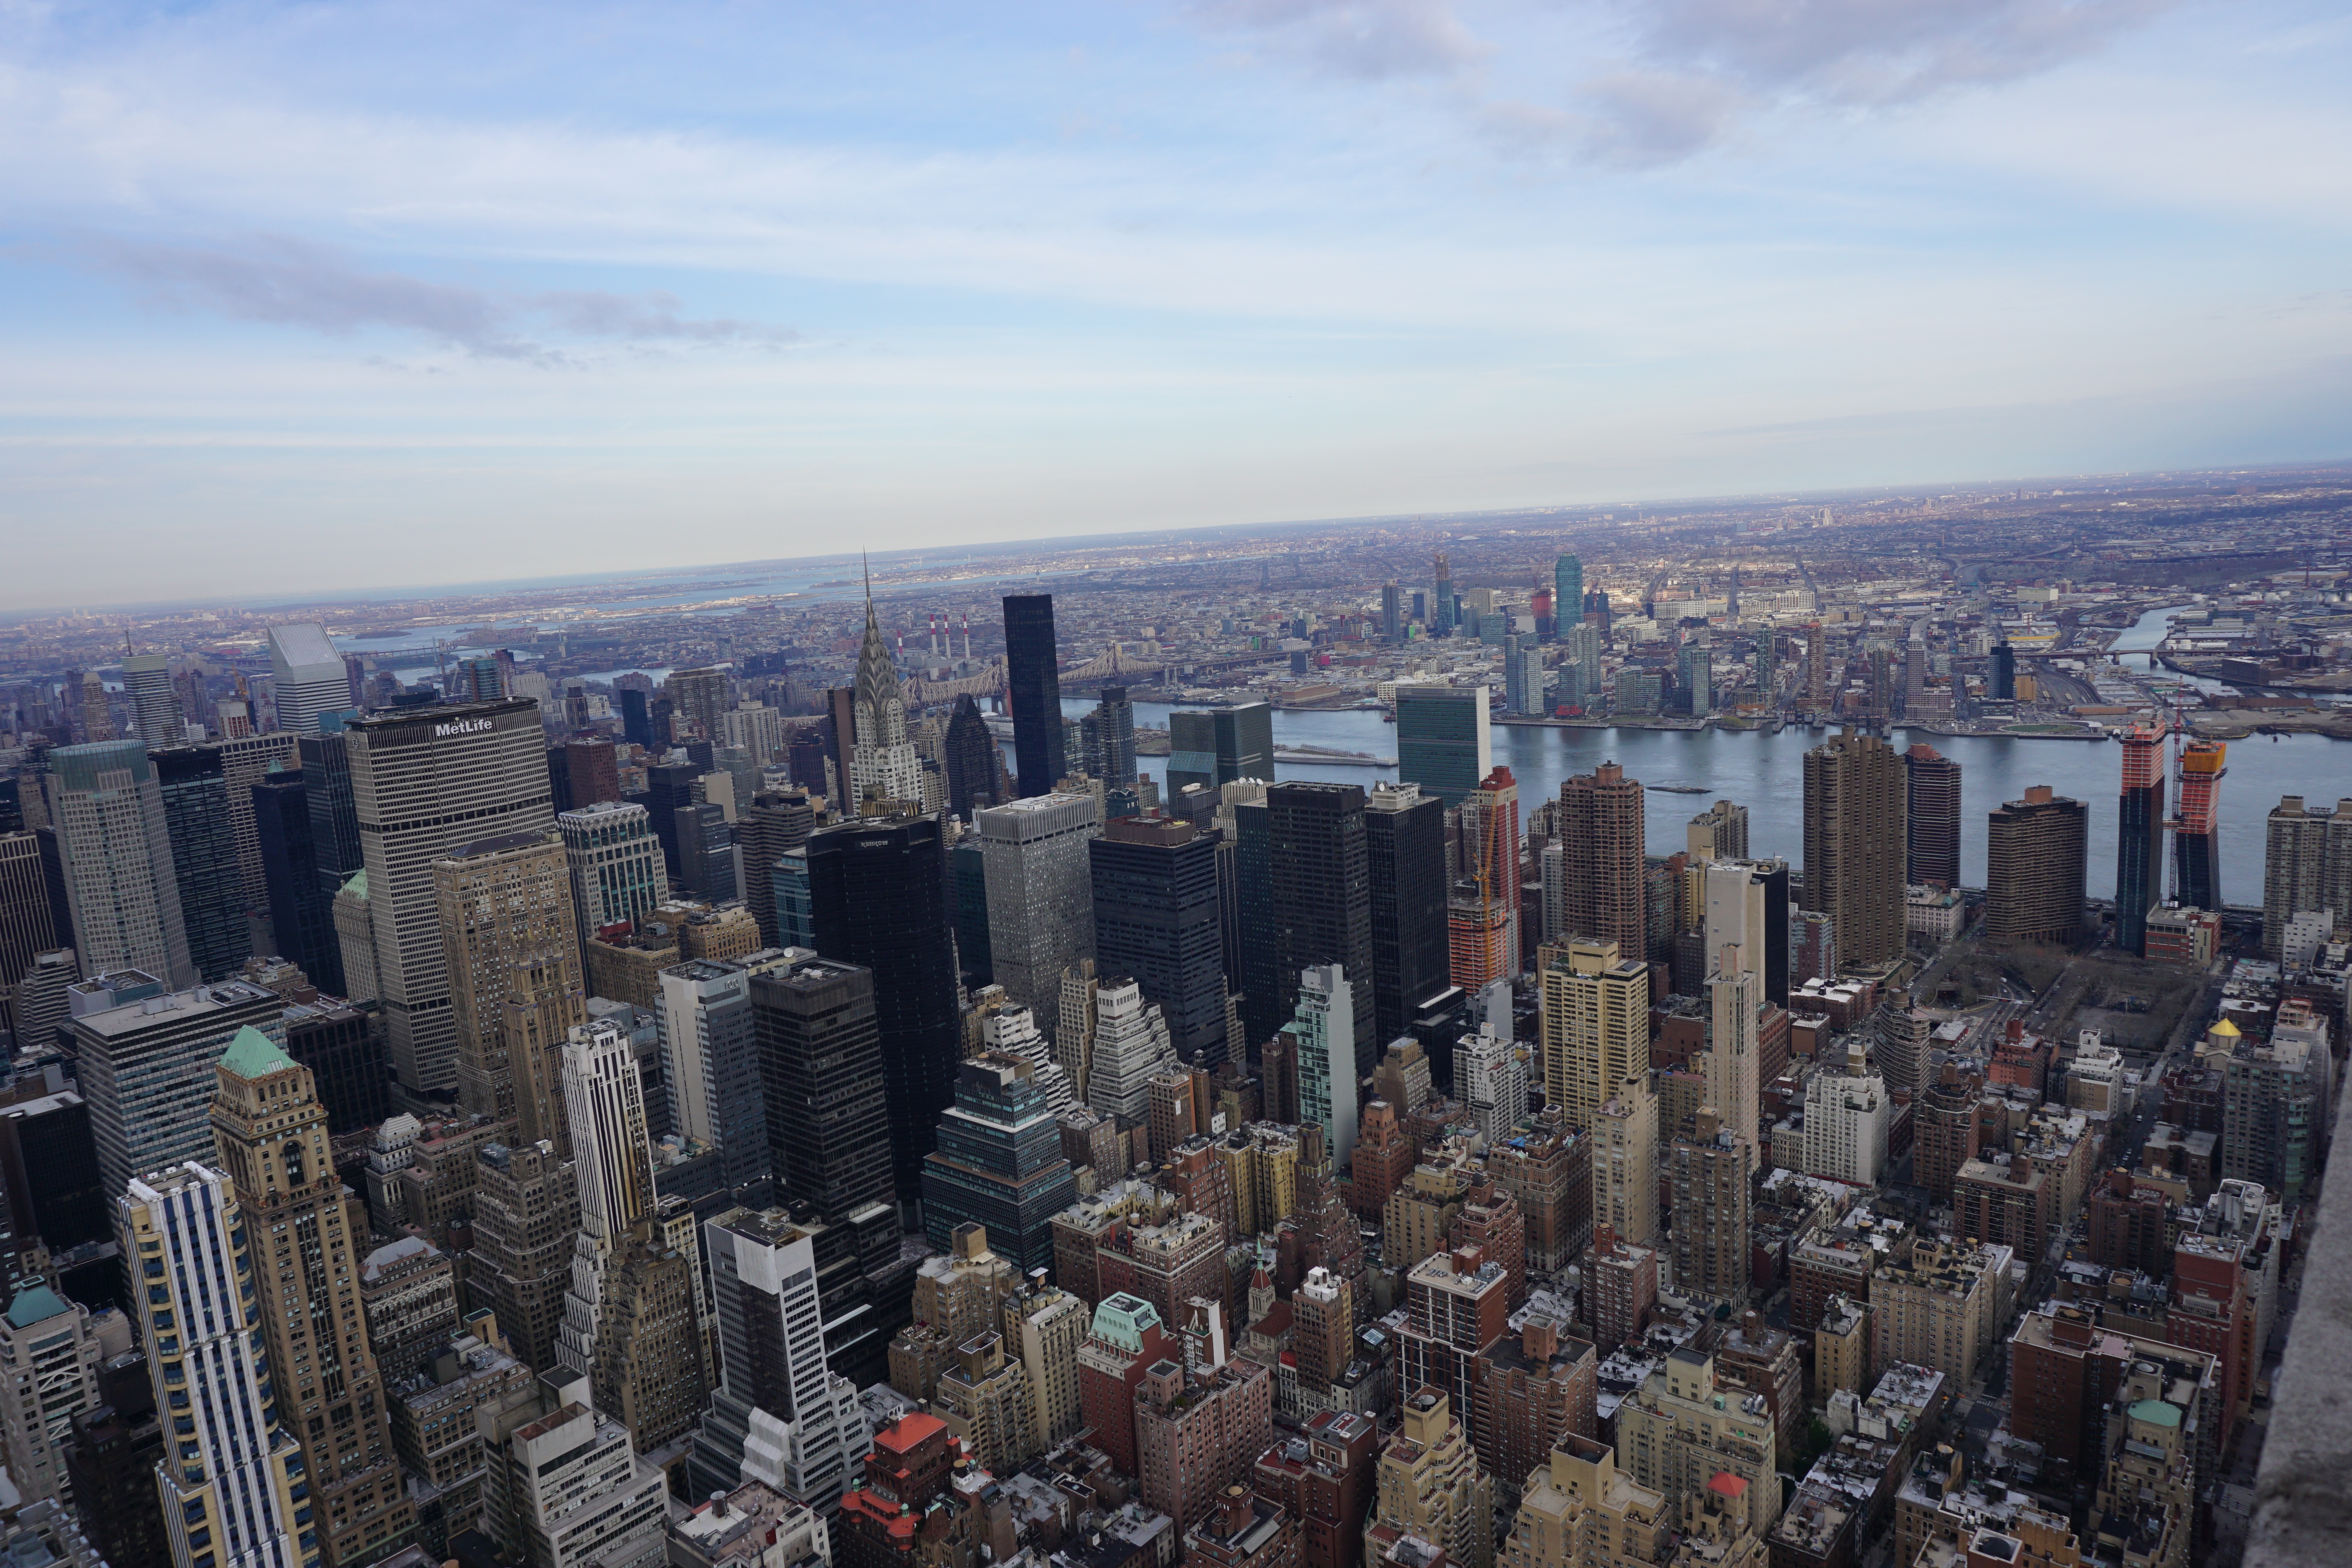
horizon, skyline, city, skyscraper, cityscape, panorama, downtown, tower, landmark, tower block, metropolis, neighbourhood, aerial photography, urban area, residential area, geographical feature, human settlement, atmosphere of earth, metropolitan area